Berytidae

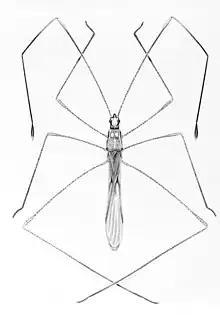
Dorsal view of a typically gracile species in the family Berytidae

The Berytidae are extremely gracile insects with legs so long and slender as to suggest common names such as "thread bugs" and "stilt bugs". In this they resemble the Emesinae, with which they are easily confused, though they are in different families. They may be distinguished most readily by the forelegs, that in the Emesinae are raptorial in a way resembling those of the Mantodea, Mantispidae and certain other invertebrate predators. In form and function the forelegs of the Berytidae are roughly similar to those of their other legs. Other differences are subtler and not fully consistent. For one thing, the antennae of most Berytidae though long, geniculate, and in other ways generally similar to Emesinae, tend to have a more or less obvious swelling at the tip. Some members of the family also have slight swellings at the distal ends of the femora of their legs, though in many species this is either absent or not obvious. The head often has a forward-facing protrusion between the antennae bases. The wing membrane has five veins and can be hard to examine in short-winged forms. Some species have spine like protrusions emerging at the base of the forewings which have a pore through which chemicals are secreted. Many species have split or toothed claws which apparently allow, along with the long legs, these bugs to overcome plant defenses involving stick hair on their surfaces. Many species are not purely plant-sap feeding and will opportunistically scavenge on insects trapped on the surfaces of sticky-haired plants. They typically probe all surfaces and can inflict a painful prick on the human skin as well.